Tomaquag Rock Shelters

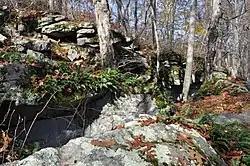

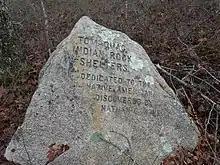
Tomaquag Rock Shelters

The Tomaquag Rock Shelters (RI-HP-1) are a prehistoric rock shelter site off Maxson Hill Road (formerly Burdickville Road) in Hopkinton, Rhode Island. The shelters are located under two east-facing granite outcrops in the valley drained by Tomaquag Brook. Nathan Kaye discovered the shelters in the late 1950s. Materials recovered from test excavations resulted in dating one shelter to 800 BC and the other to AD 800. Materials recovered include projectile points, stone knives, and evidence of stone tool construction. Both sites included evidence pointing to the presence of a fire pit.